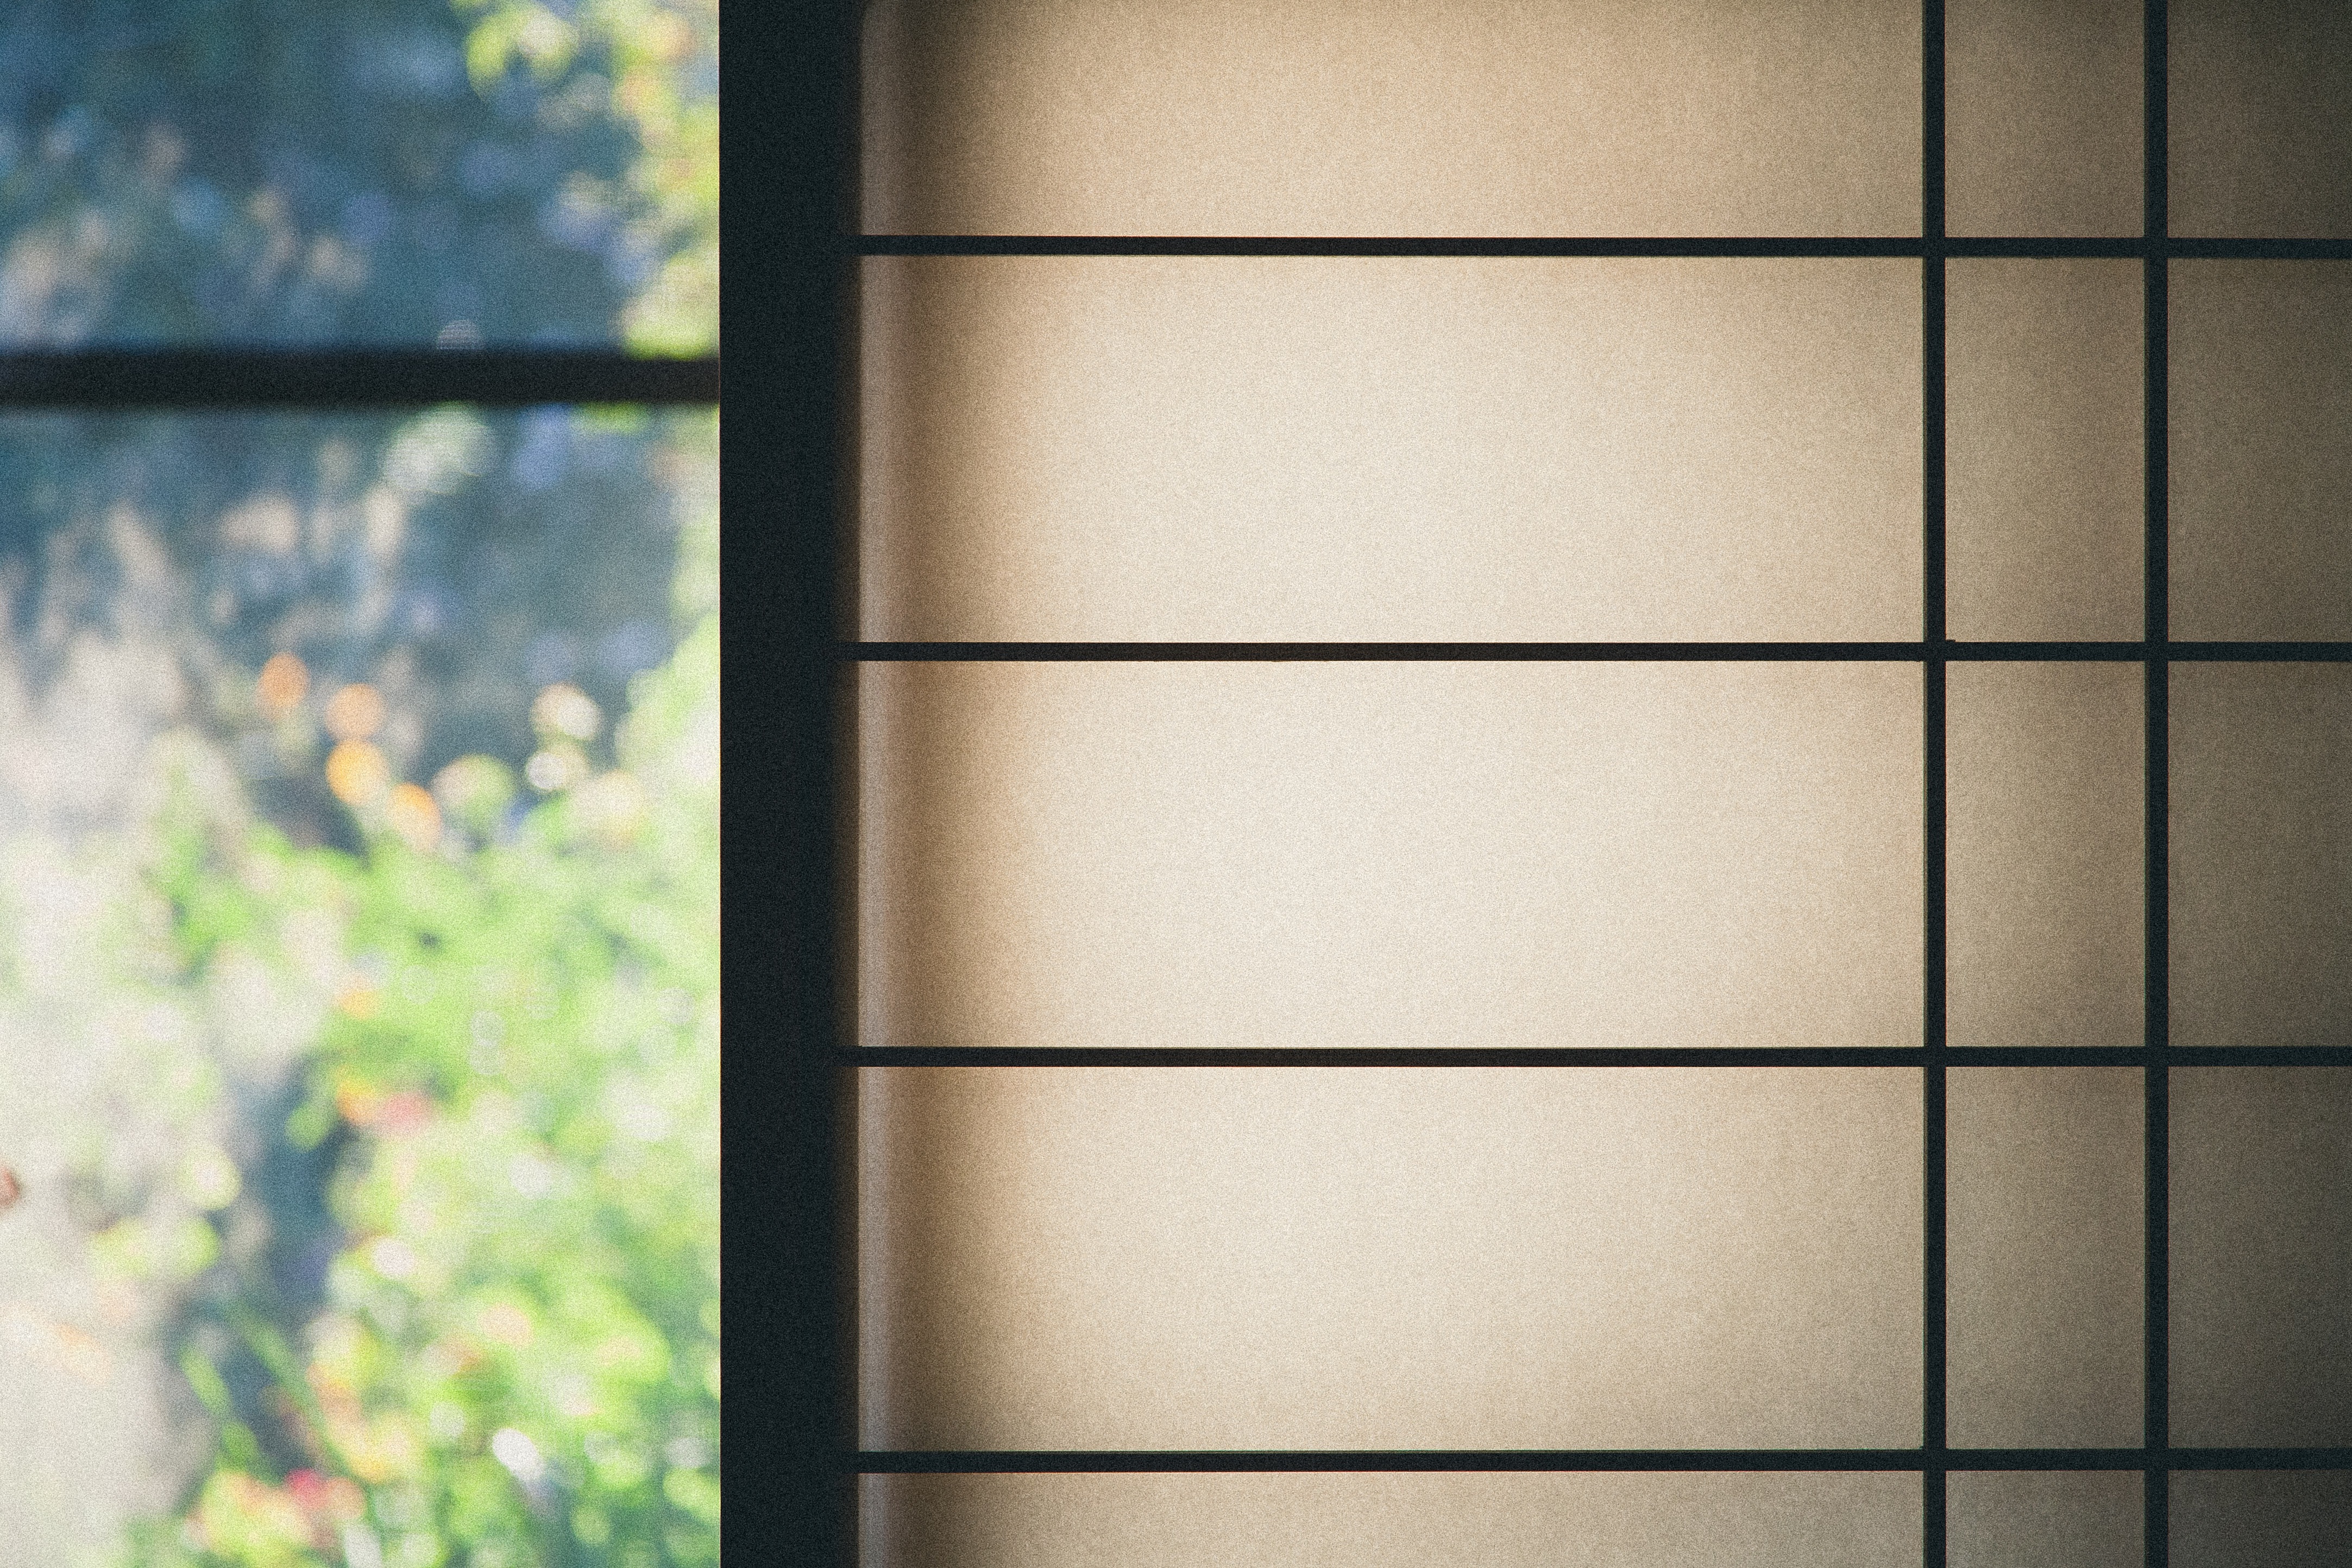
wood, window, wall, line, door, interior design, window covering